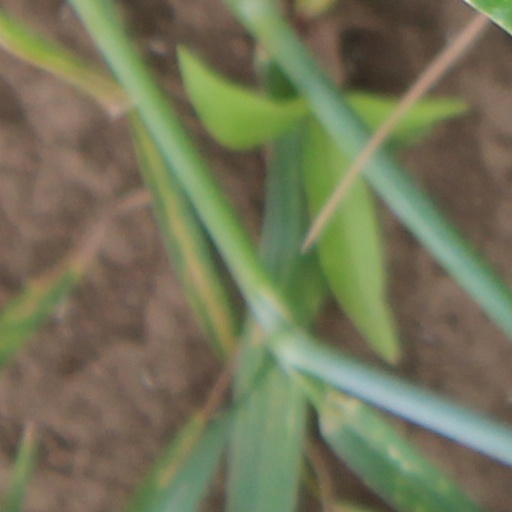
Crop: wheat